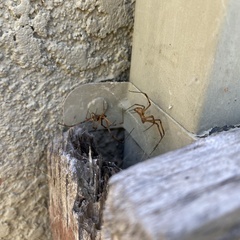
Species: Lactrodectus_hesperus